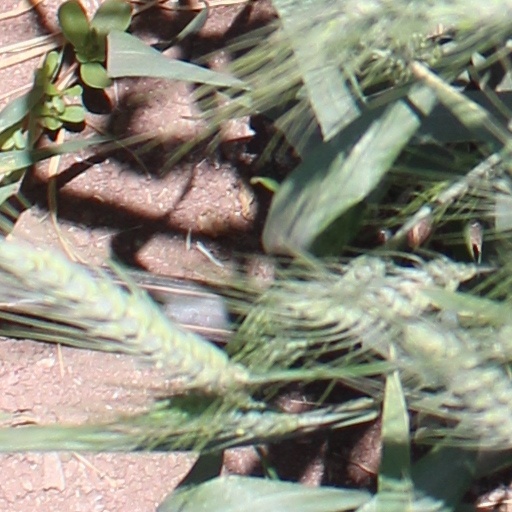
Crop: wheat